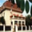
Label: house